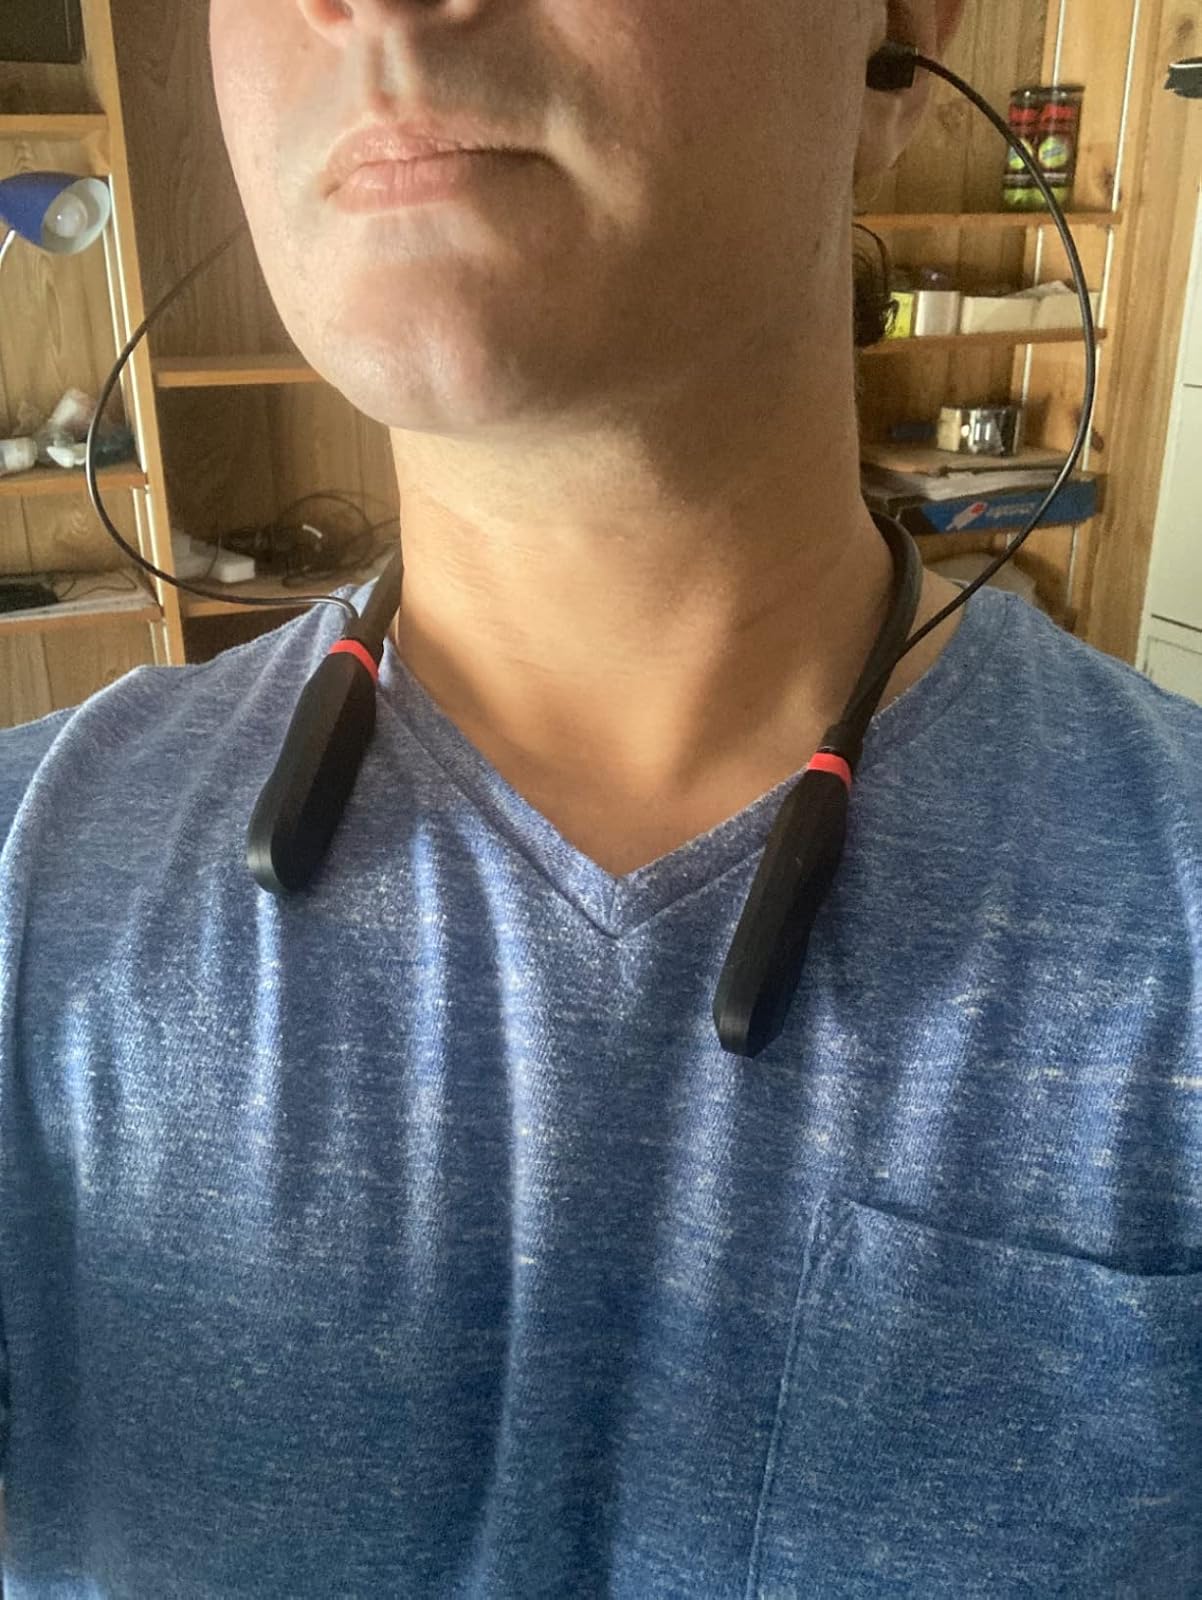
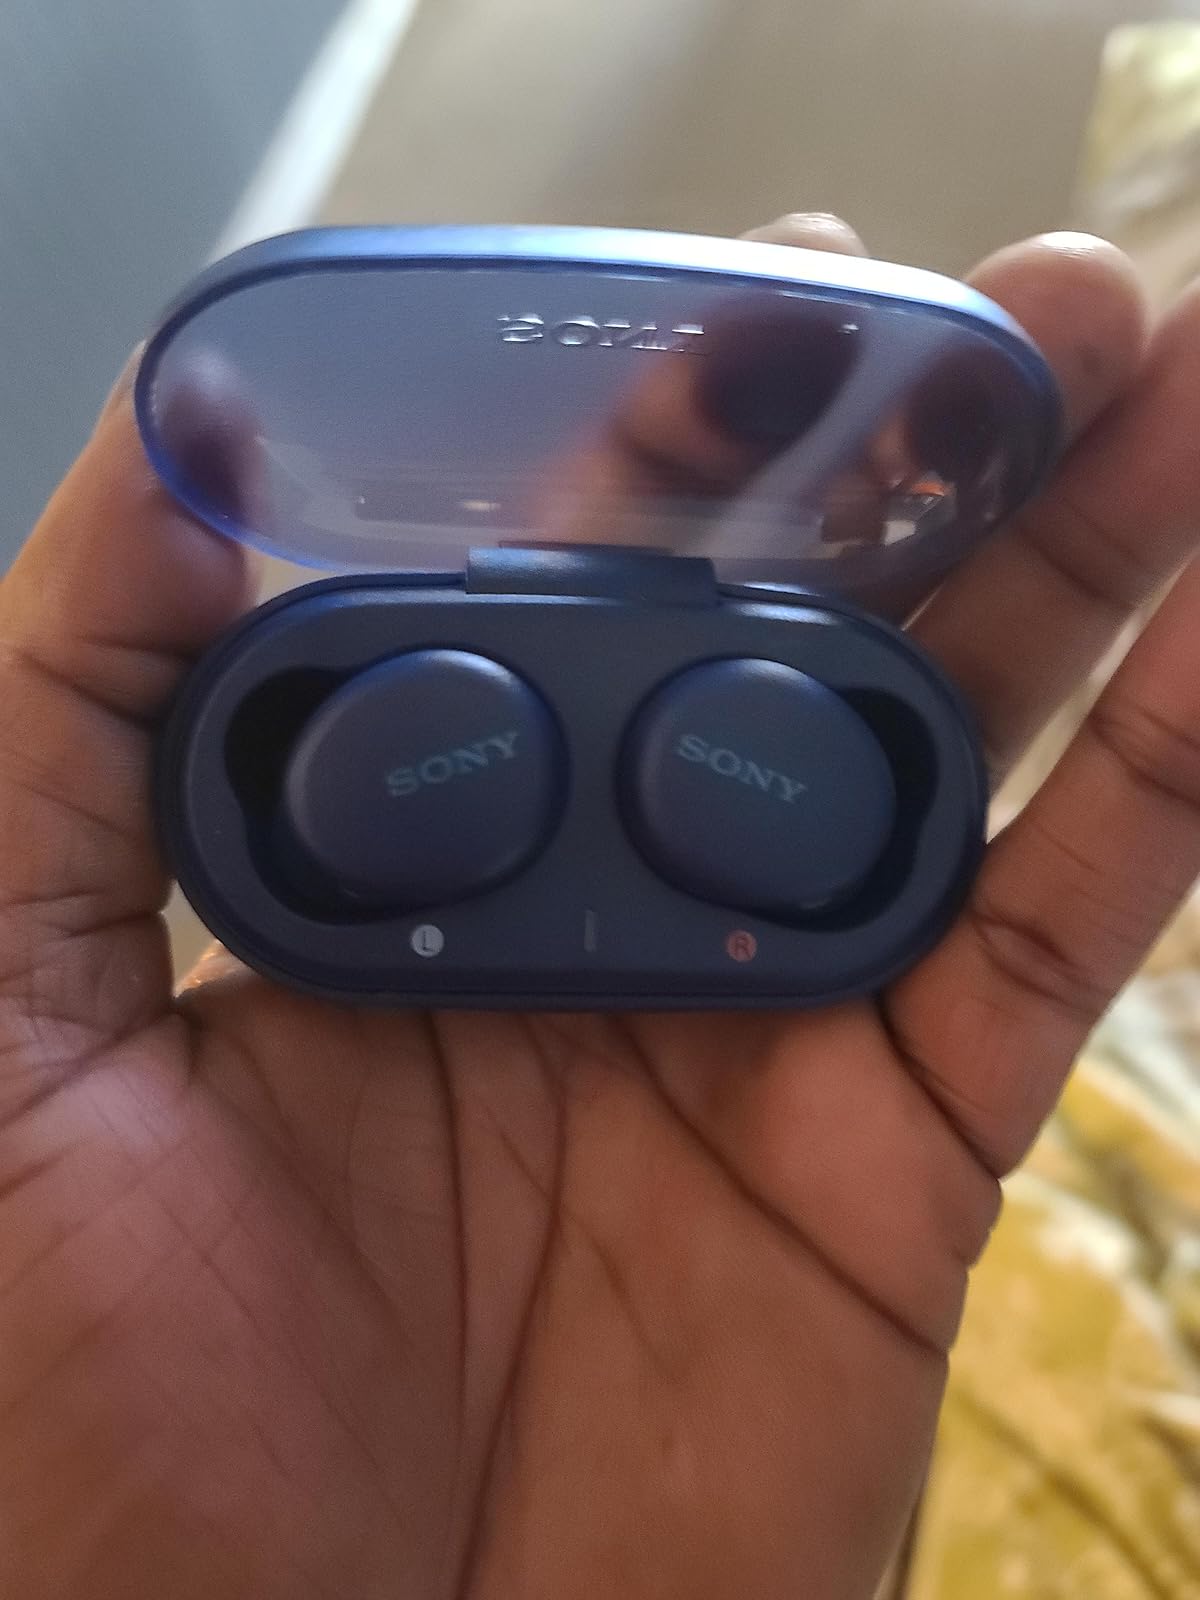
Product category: earbuds
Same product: no